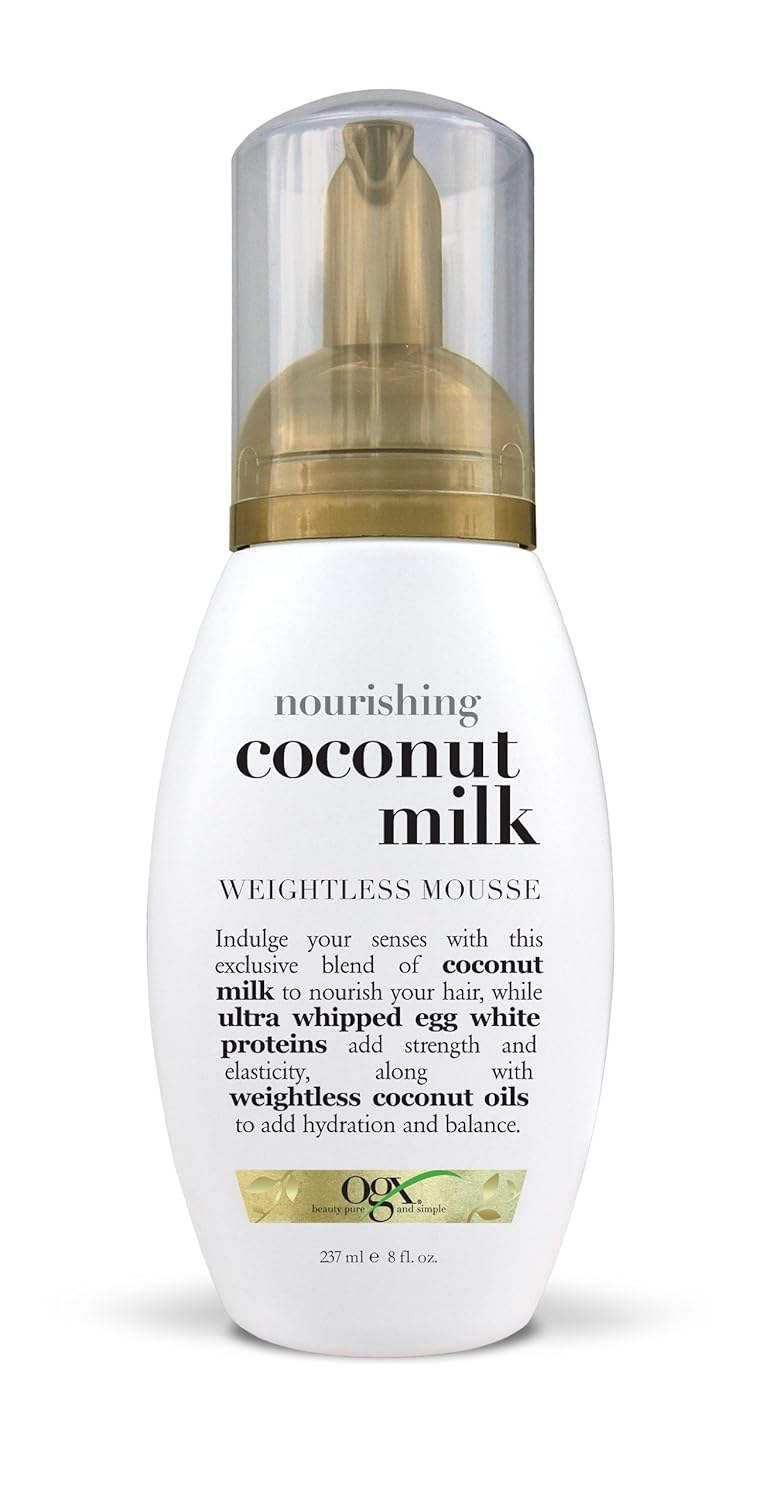
OGX Weightless Mousse, Nourishing Coconut Milk, 8oz
Category: All Beauty
Re-energize your hair with this nourishing blend of organic active ingredients. All you need for moist, smooth and seductive hair in one irresistible formula. Sulphate free product.
Features: Sulfate free | Adds instant moisture, strength and elasticity | Organic coconut milk and oils